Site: brandenburg
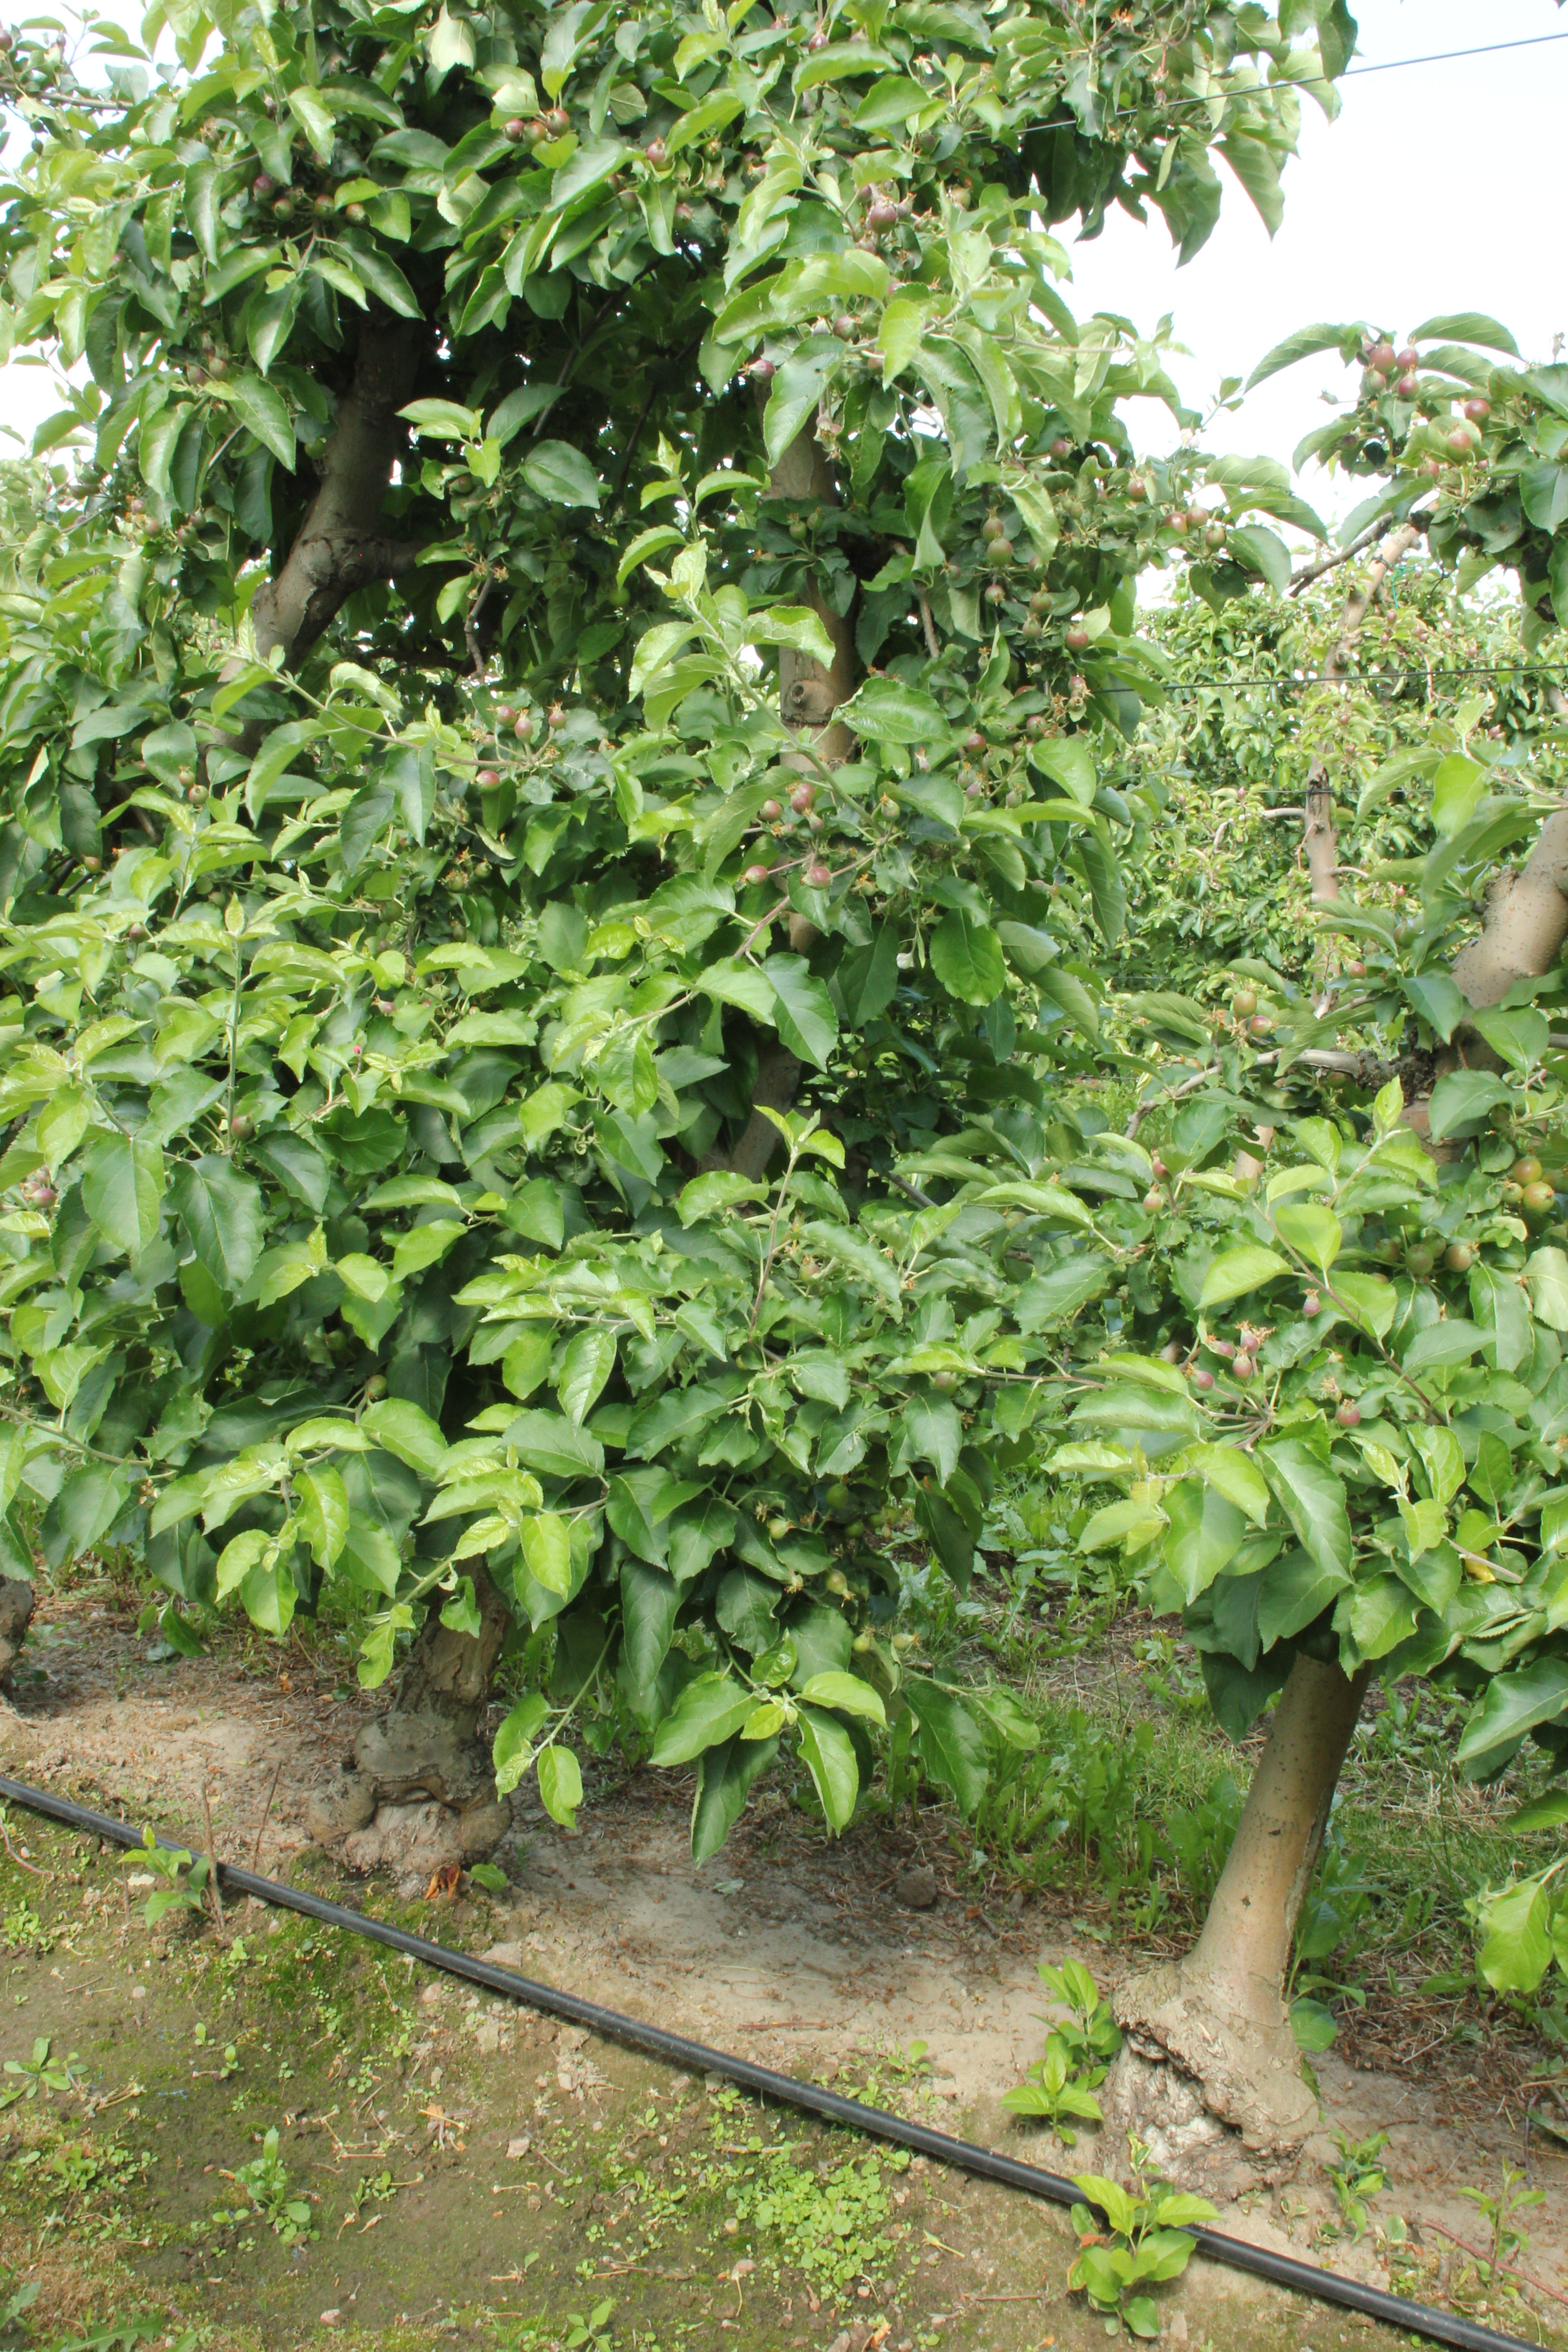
Growth stage (BBCH 72): Development of fruit